Crawley

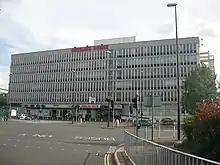
Crawley station, with five storeys of offices above the ticket office and concourse area

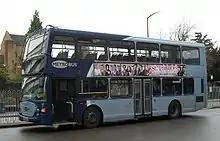
A Metrobus double-decker bus at Crawley bus station

Even before the new town was planned, Crawley was a retail centre for the surrounding area: there were 177 shops in the town in 1948, 99 of which were on the High Street. Early new town residents relied on these shopping facilities until the Corporation implemented the master plan's designs for a new shopping area on the mostly undeveloped land east of the High Street and north of the railway line. The Broadwalk and its 23 shops were built in 1954, followed by the Queen's Square complex and surrounding streets in the mid-1950s. Queen's Square, a pedestrianised plaza surrounded by large shops and linked to the High Street by The Broadwalk, was officially opened in 1958 by Queen Elizabeth II. The town centre was completed by 1960, by which time Crawley was already recognised as an important regional, rather than merely local, shopping centre.